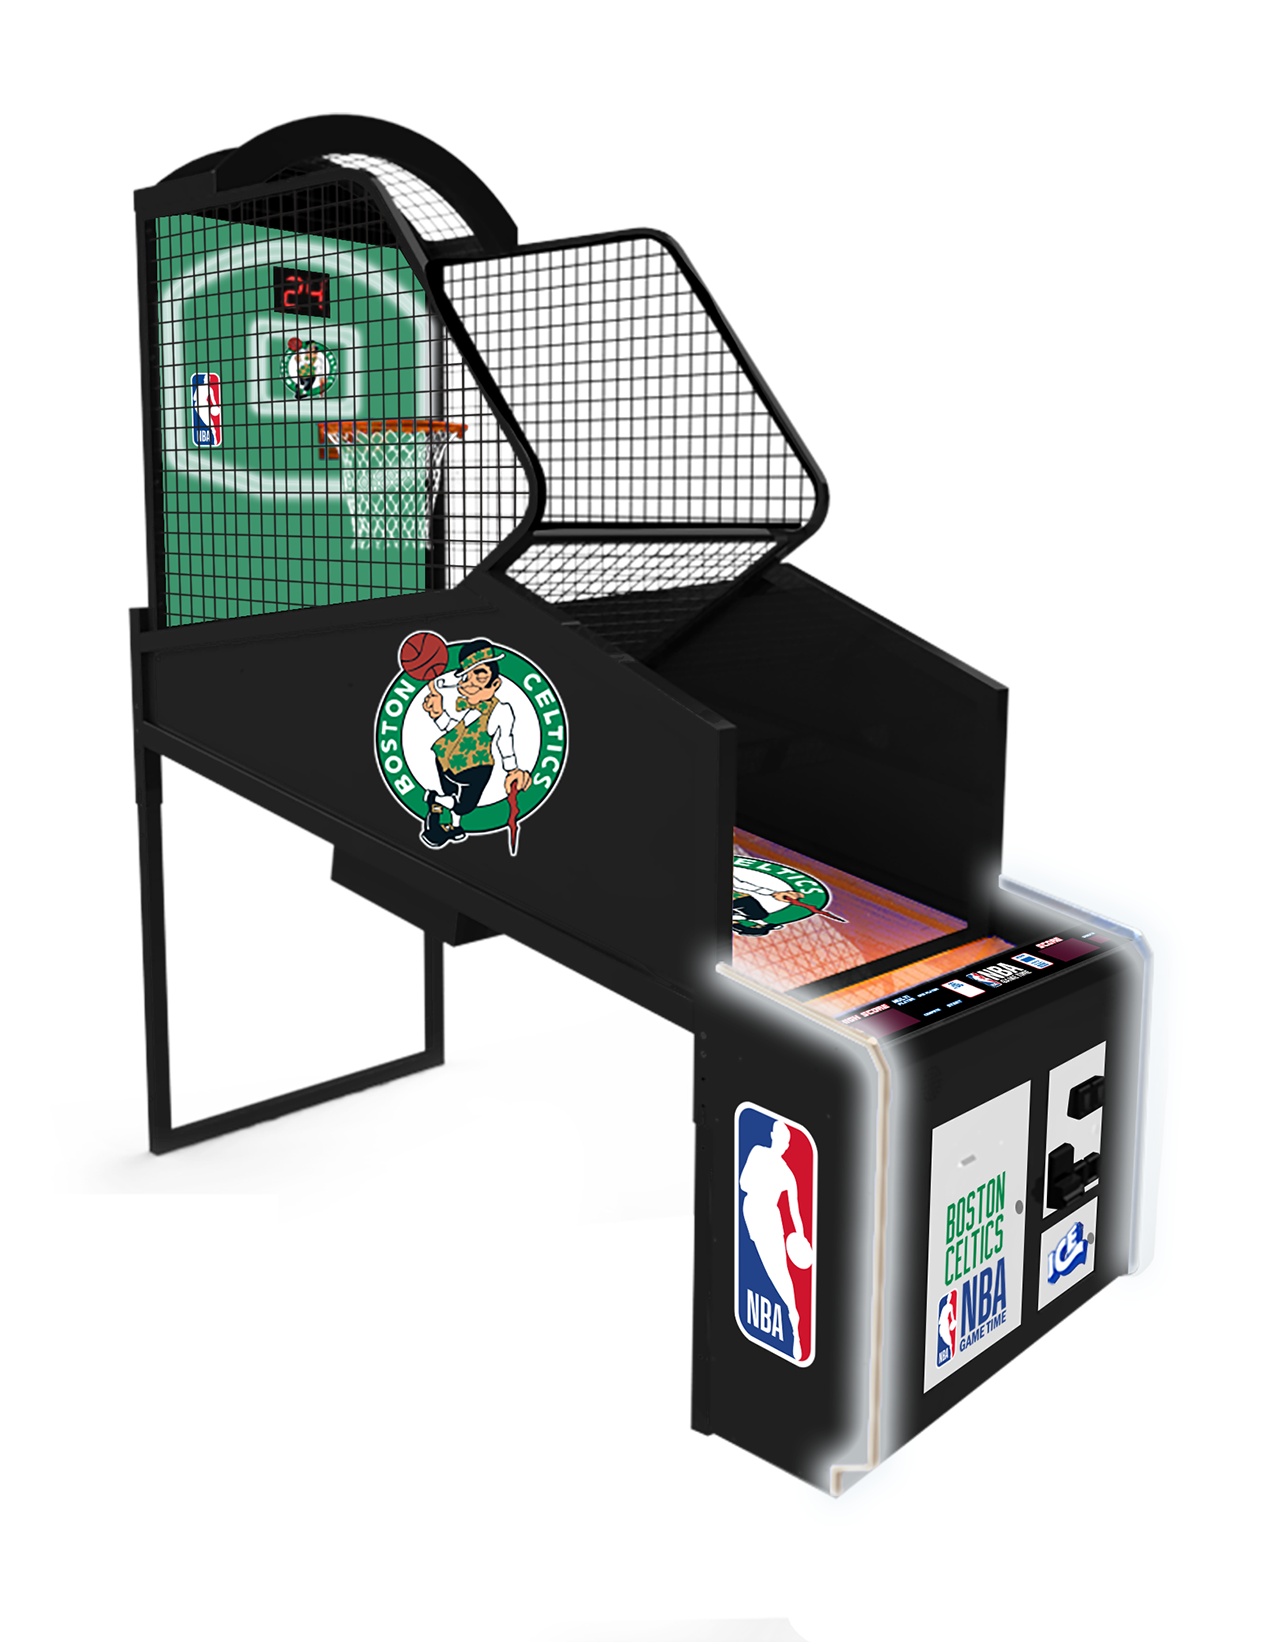
NBA Game Time Team Edition: All 30 Teams!
Brand: ICE Games
In this new mid-sized version of the ever-durable street game, NBA GameTime boasts the latest technology such as new LED lighting, slam dunk sound effects, moving hoop, and more. See how many points you can rack up against the ticking clock! With deluxe custom marquee options available, choose from all 30 NBA teams to decorate your machine. Perfect for any arcade, game room or family entertainment center! Details LED moving hoop Officially licensed utilizing NBA graphics packages Removable top cage to accommodate 8' ceilings Operator adjustable moving or non moving basket Comes with five 8.5" basketballs Real hardwood floor Marquee option available for 2+ units Link up to 10 units together Ticket dispenser option Default 40 second game (30 sec. 2 pts/basket & 10 sec. 3 pts/basket) Can adjust for a 30-60 second game Settable bonus round! Additional 15 seconds - 1 pt/basket Specifications Dimensions & Weight Set up dimensions: 105" x 39" x 99" - 474 lbs. Shipping dimensions: 78" x 49" x 96" - 584 lbs. Power Requirements 110V @ 3.00 AMPS 220V @ 2.00 AMPS
Category: Electronics > Arcade Equipment > Basketball Arcade Games